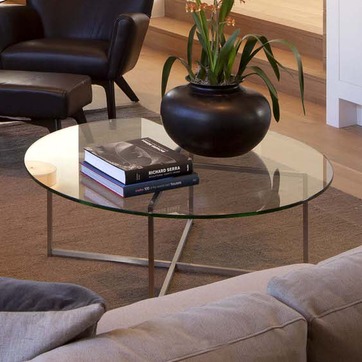
Material: paper